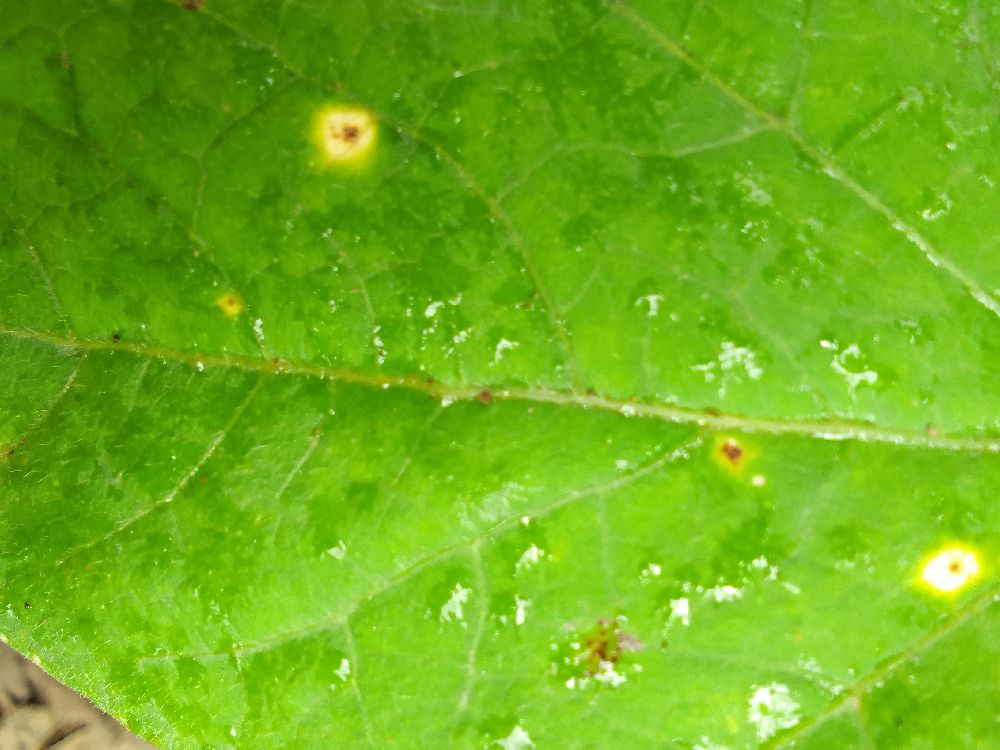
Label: rust